Tüllinger Berg

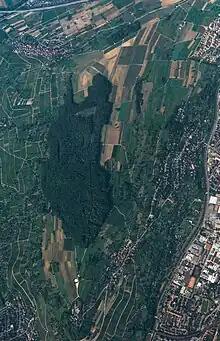
Vertical picture from Tüllinger Berg, 1993

The soils of the Tüllinger Berg are composed of loess and clayey-sandy, calcareous soils, which are utilized for vineyards and fruit plantations. Along the ridge of the mountain, Upper Oligocene strata of clay marl, freshwater limestones, and fine sands can be found. In certain areas of lesser extent, loose or solid rock bodies with largely dissolved structures (landslide mass) are present. The southwest slope is known as Schlipf due to its nature.